Basil John Douglas Guy

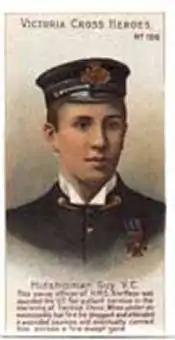

Commander Basil John Douglas Guy (9 May 1882 – 29 December 1956) was an English Royal Navy officer and recipient of the Victoria Cross, the highest award for gallantry in the face of the enemy that can be awarded to British and Commonwealth forces.